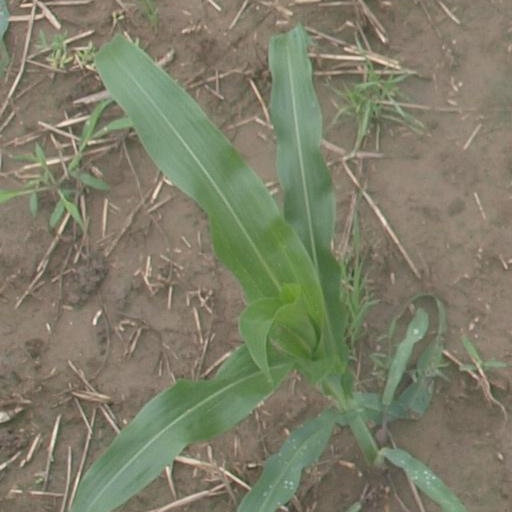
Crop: maize; corn